Carla Marins

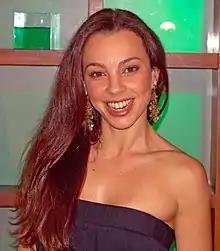
Marins in 2006

It was at school that she discovered her calling. Marins, since childhood kept saying she wanted to be a pediatrician, but she would really love to act. She realized that at age 14 when she was chosen to do the lead role of "The Ox and the Donkey to Bethlehem", by Maria Clara Machado. After that, Carla Marins decided she wanted to be an actress.